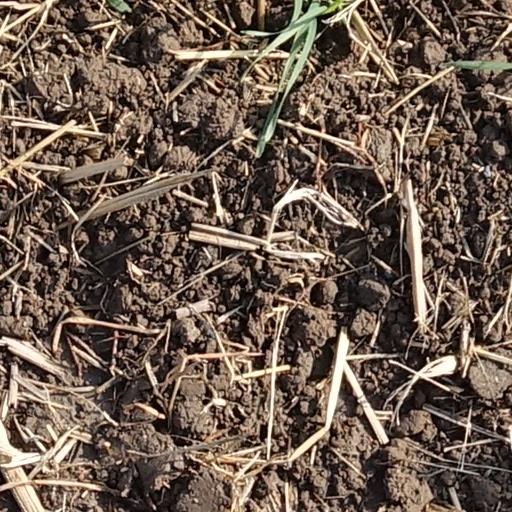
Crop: wheat